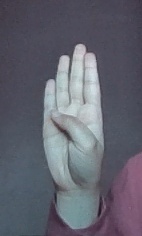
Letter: kaaf